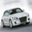
Label: automobile